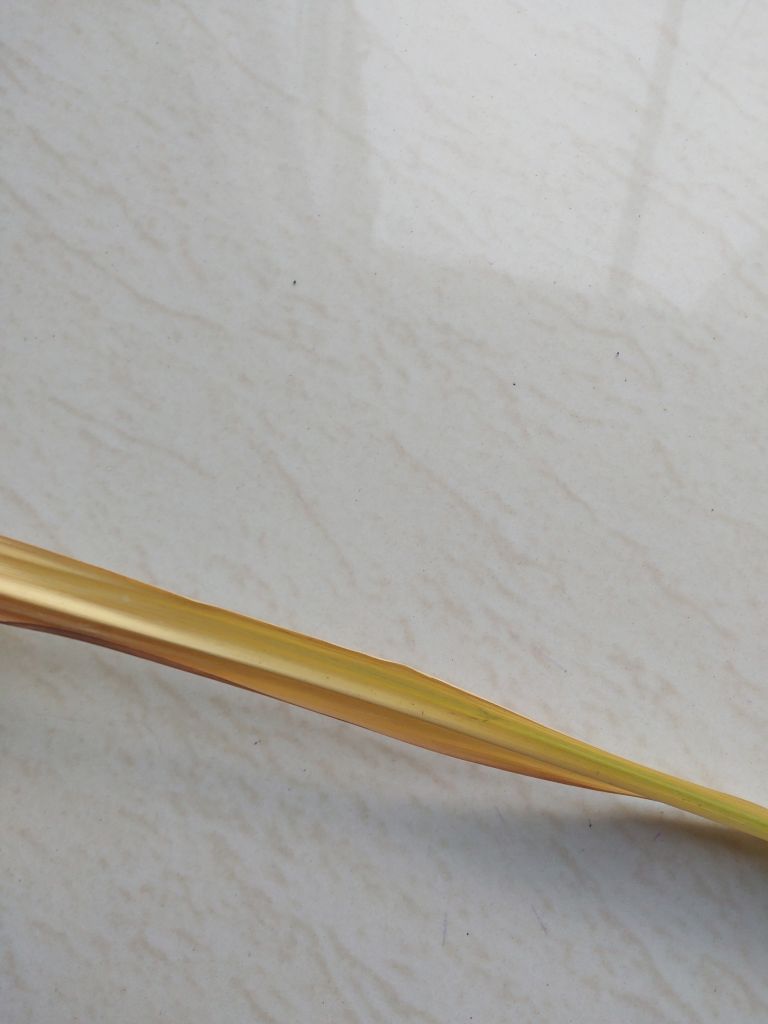
Label: Dried